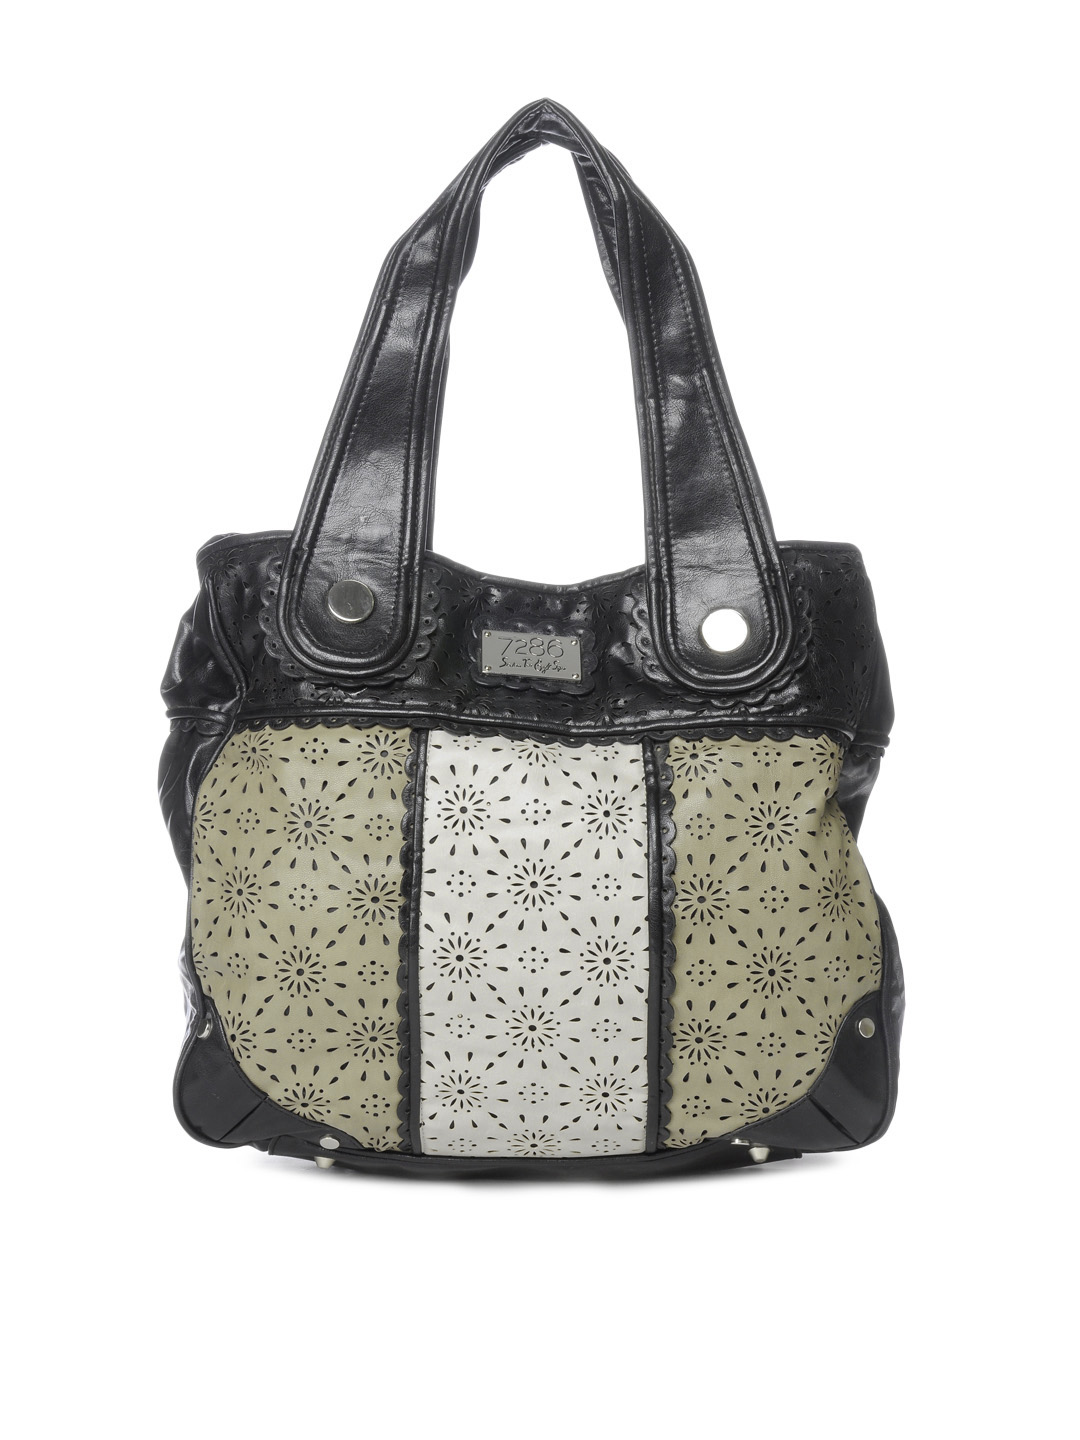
Kiara Women Black Handbag
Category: Accessories / Bags / Handbags
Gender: Women
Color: Black
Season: Summer 2012
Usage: Casual